Gamla Ullevi

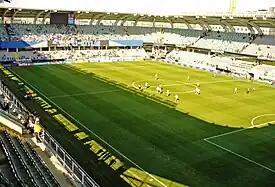
Gamla Ullevi inside.

The name that was used at the first press conference about the new stadium was Nya Gamla Ullevi—meaning New Old Ullevi, a play on the name of the previous two main stadiums of the city, Gamla Ullevi and (Nya) Ullevi—but it was also said that it was only a temporary name and that the final name of the stadium would not likely include the word "Ullevi" as it would possibly be even more confusing than before. The contractor, Higabgruppen, used another name for the project, "Fotbollsarenan" ("The Football Arena"). An early name discussed was Gunnar Grens Arena, named after Gunnar Gren, one of the best Swedish footballers in history and a player that played for all three of the Alliance clubs, and who has already been honoured with a statue outside the old stadium. Other suggestions included Victoria Arena and Gothia Arena, but the clubs were also willing to sell the name of the stadium to a company to generate an extra source of income.